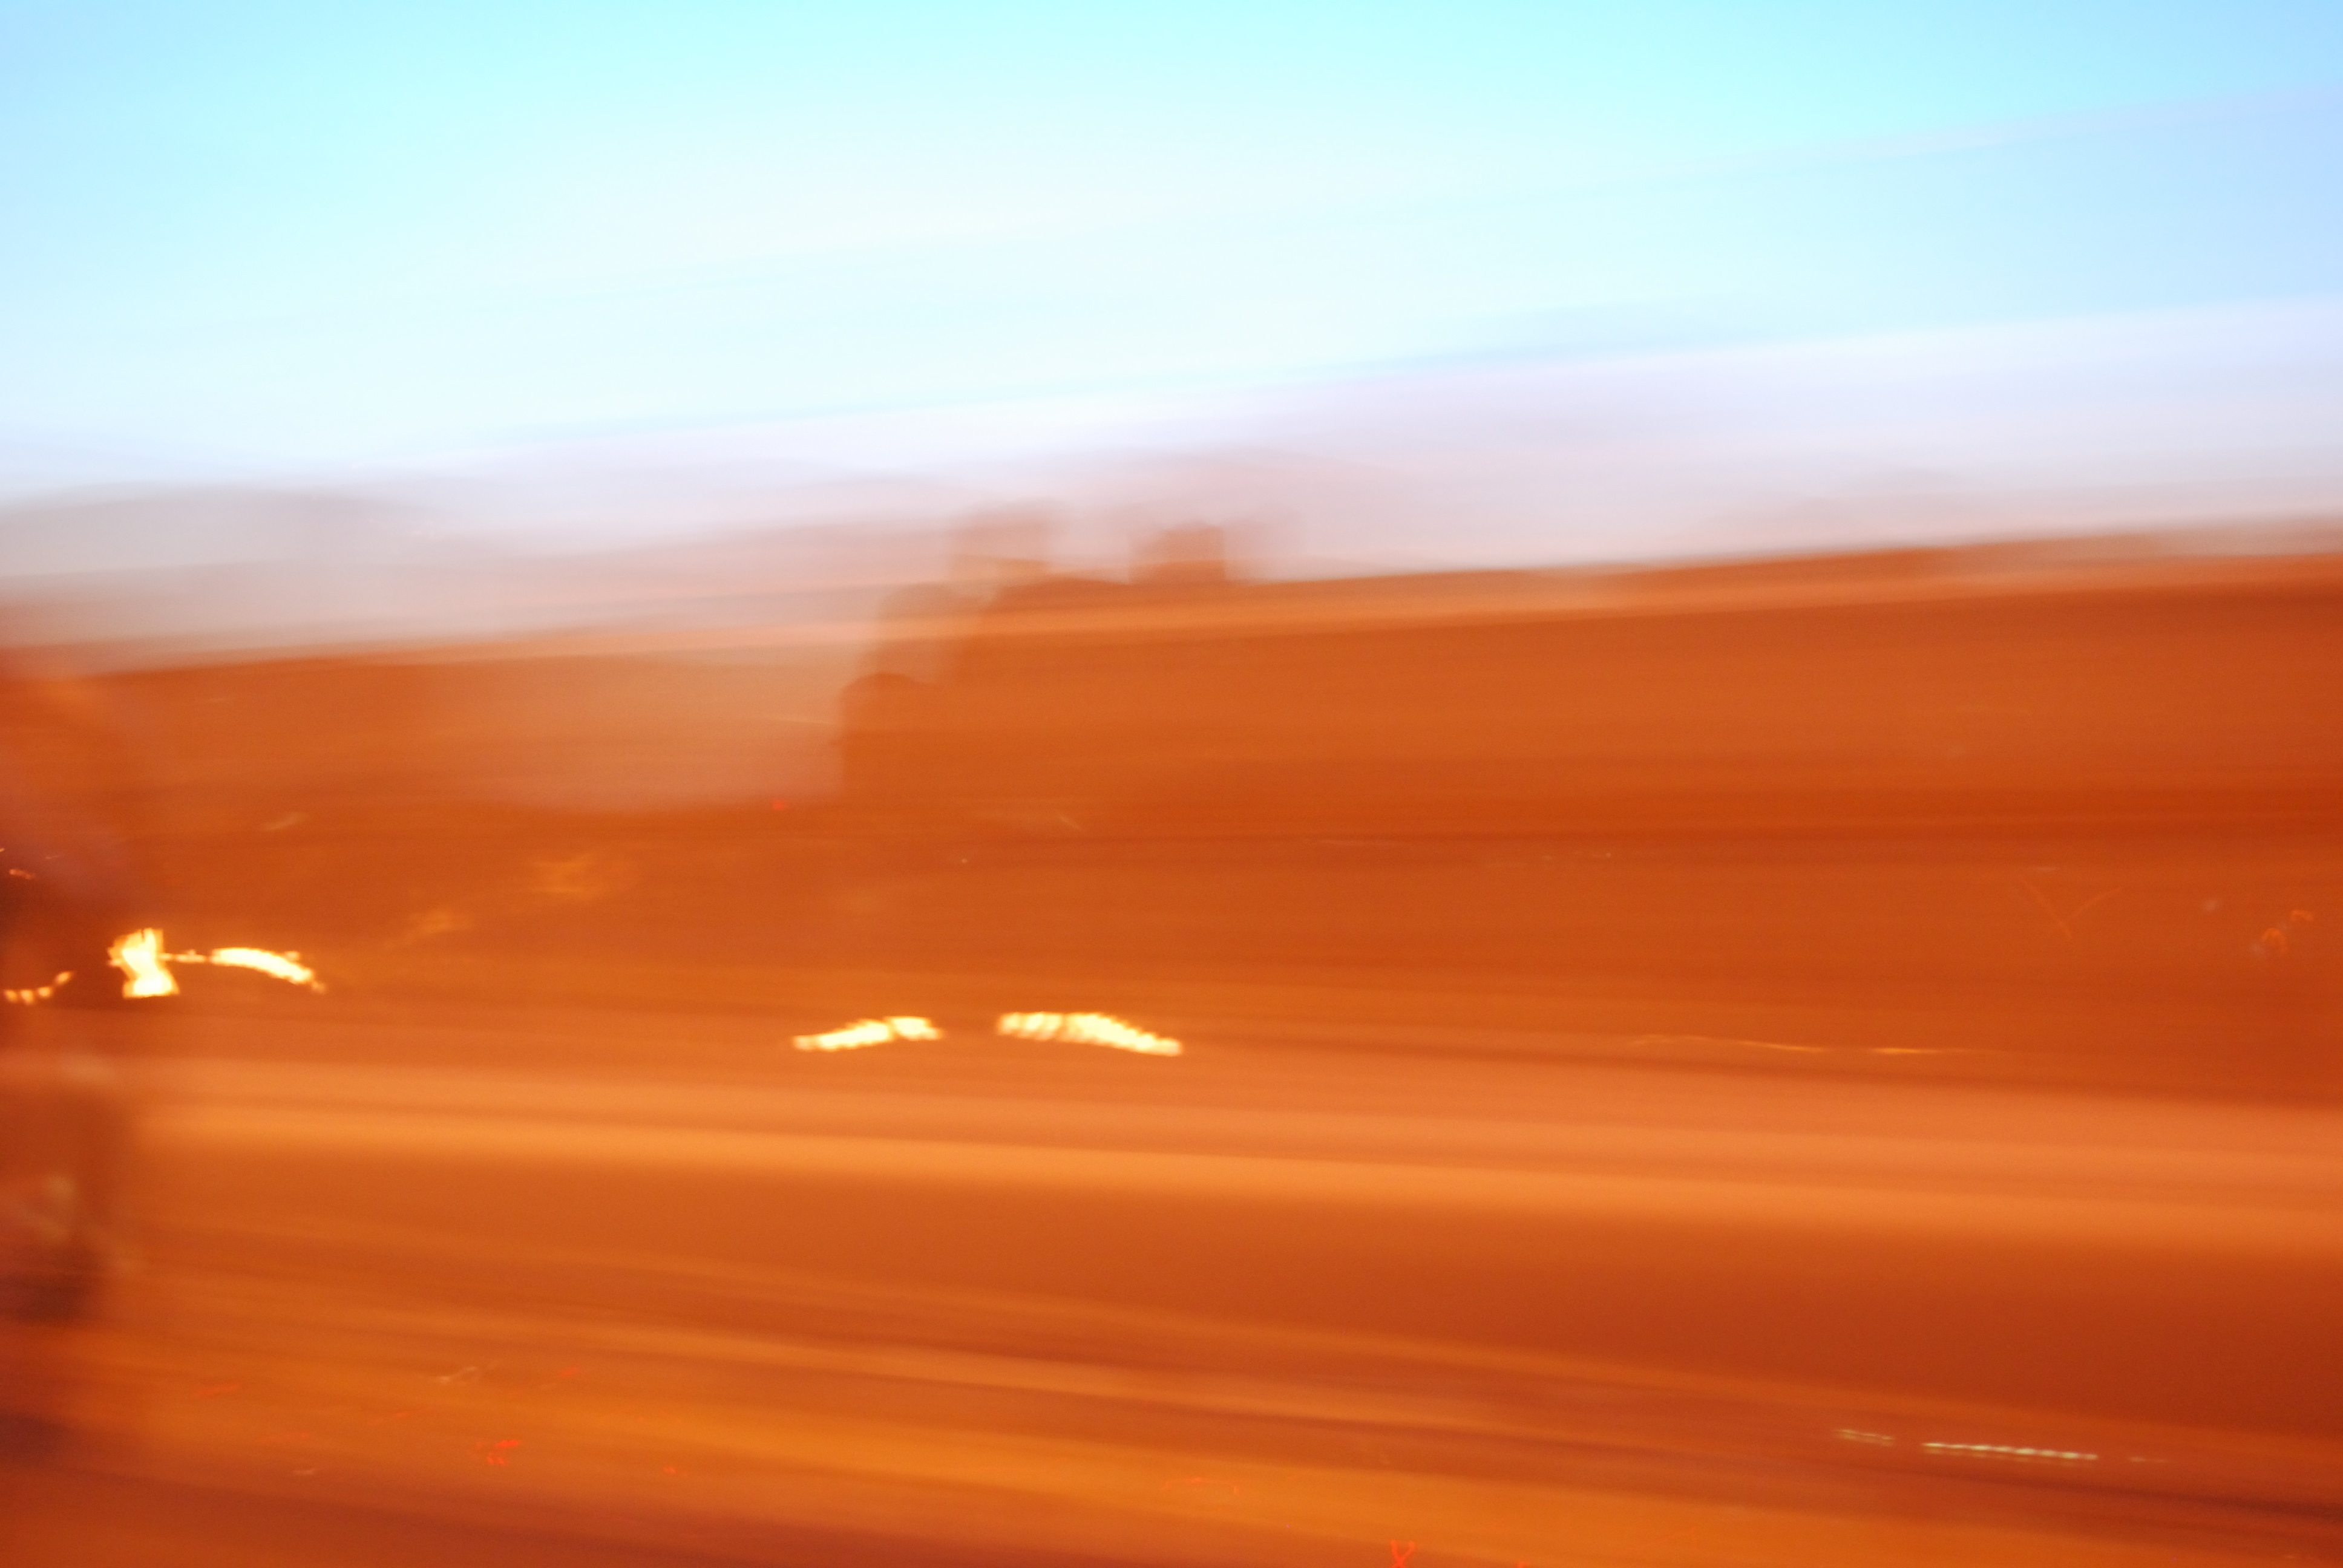
landscape, horizon, sunrise, sunset, field, prairie, sunlight, morning, desert, dawn, atmosphere, dusk, plain, afterglow, natural environment, atmospheric phenomenon, aeolian landform